Glendale Police Station

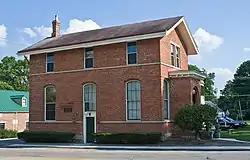
Glendale Police Station

Glendale Police Station, also known as Council House and Jail, is a historic building in Glendale, Ohio. It was designed by architect H. Neill Wilson. It was listed in the National Register on March 27, 1975.